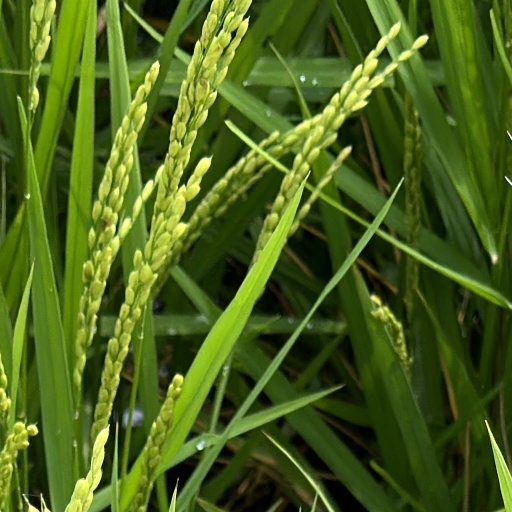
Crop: rice